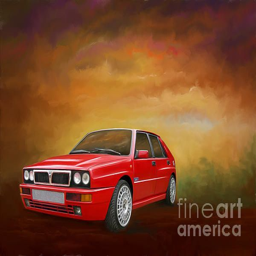
a digital oil painting of the classic sports car .